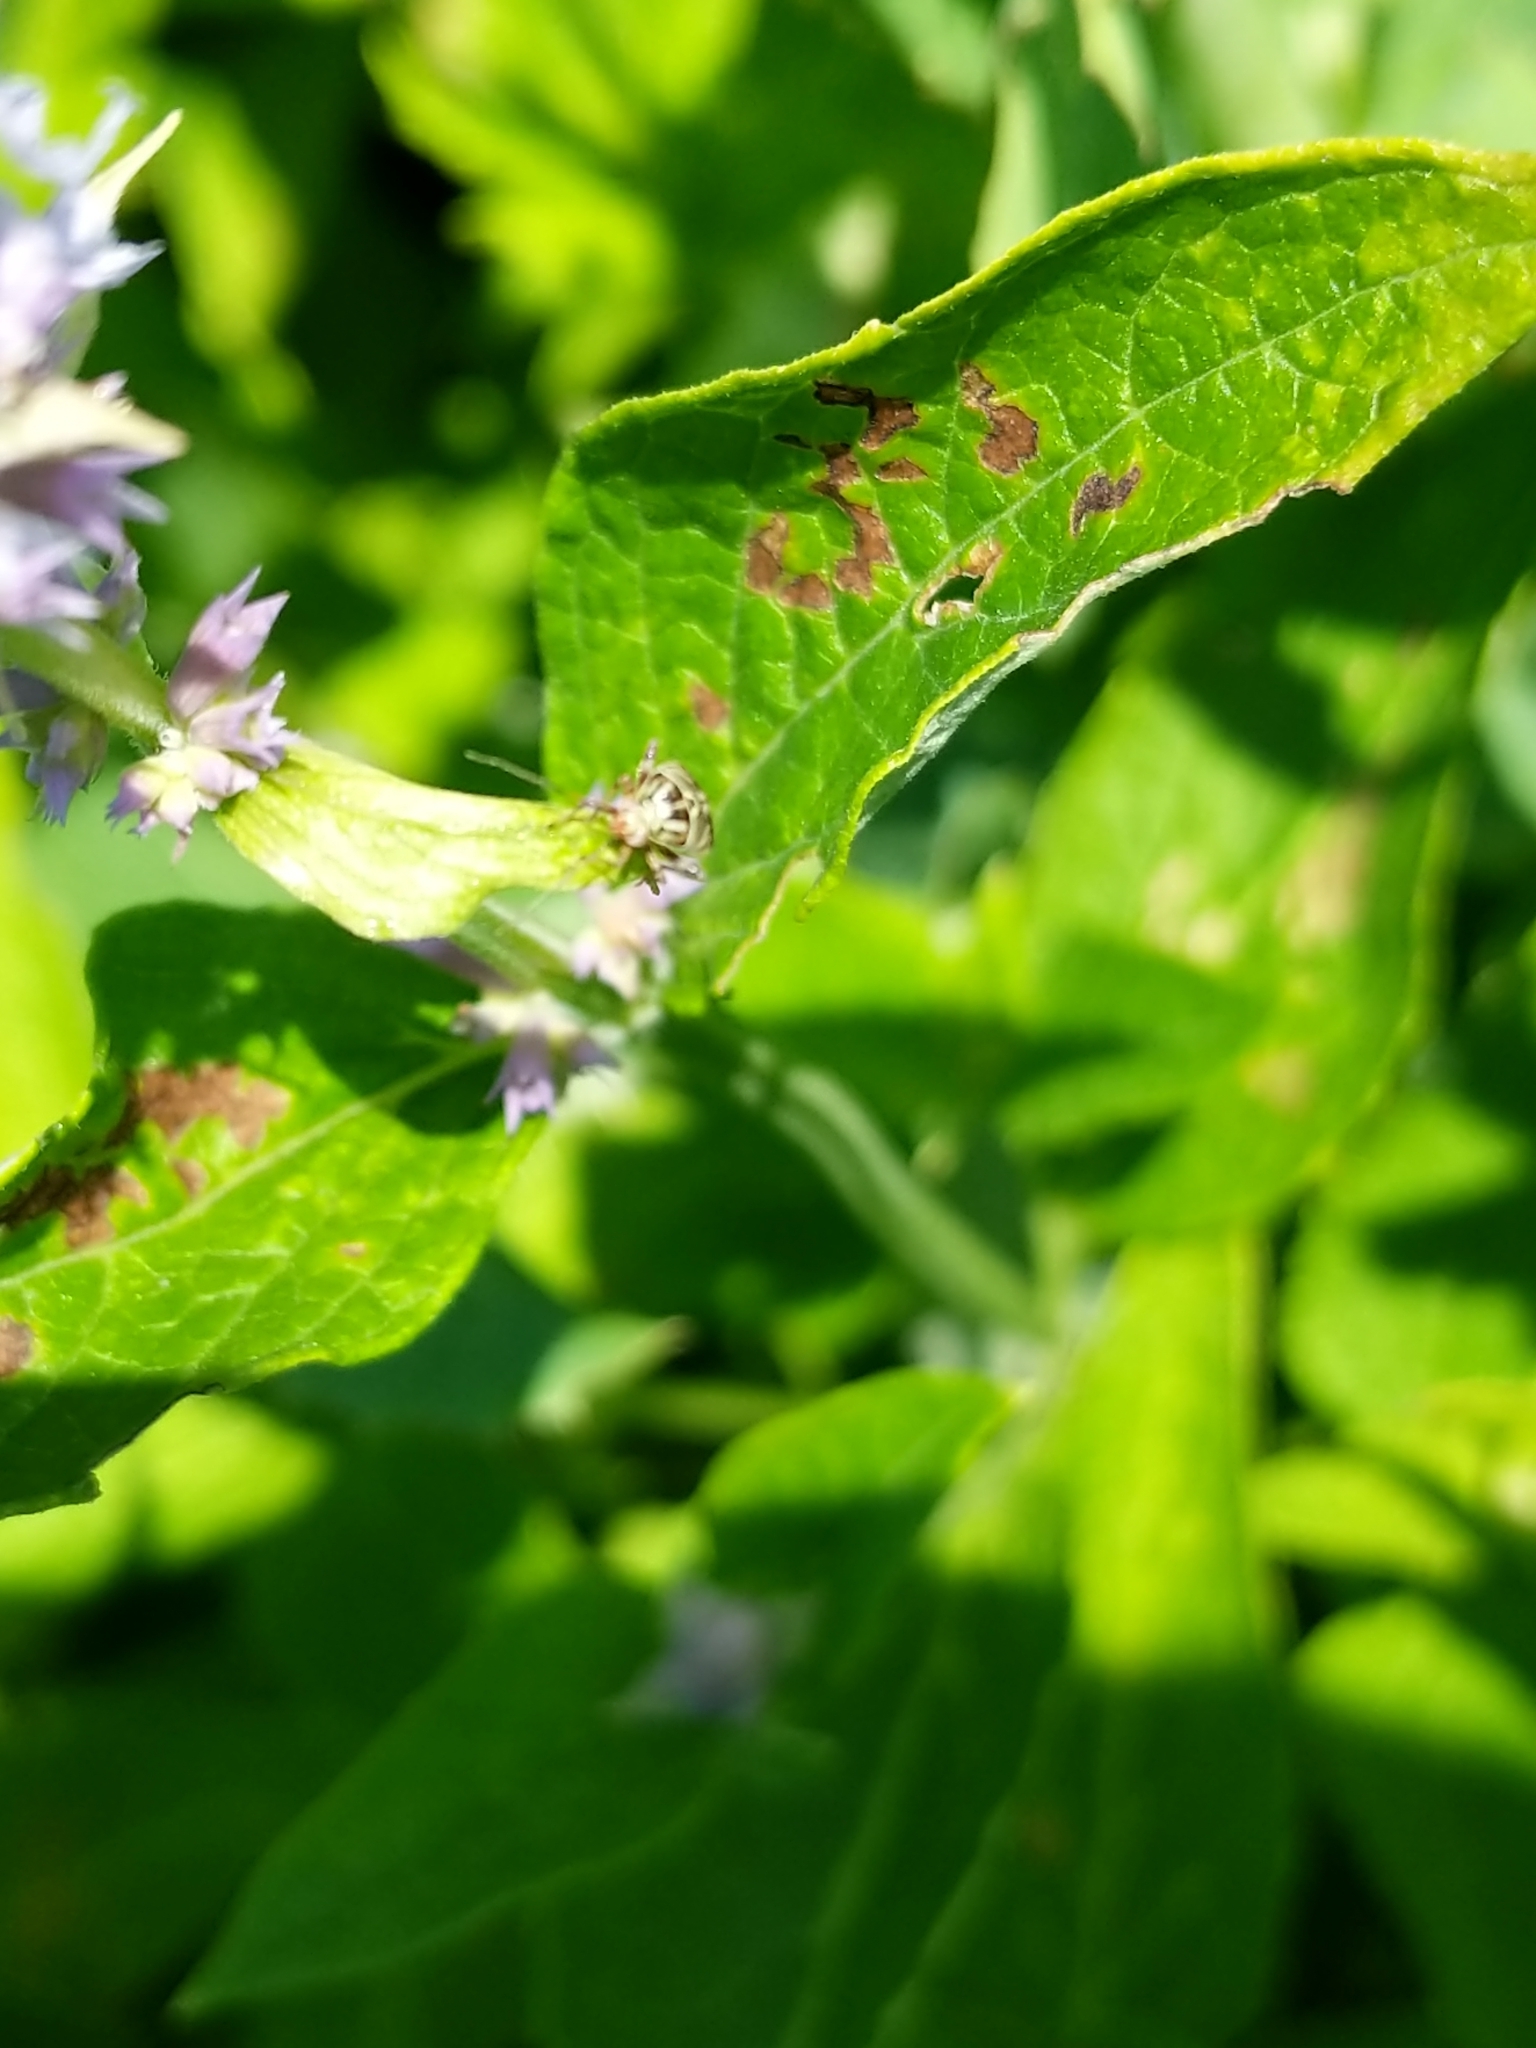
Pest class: lygus_bug